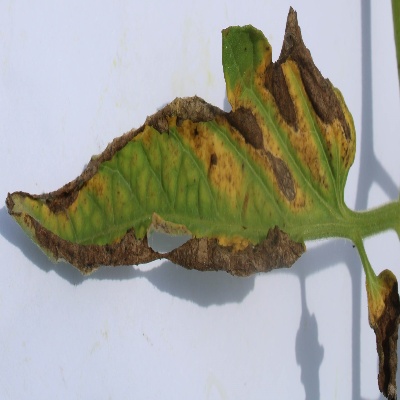
Crop: Tomato
Condition: verticulium wilt